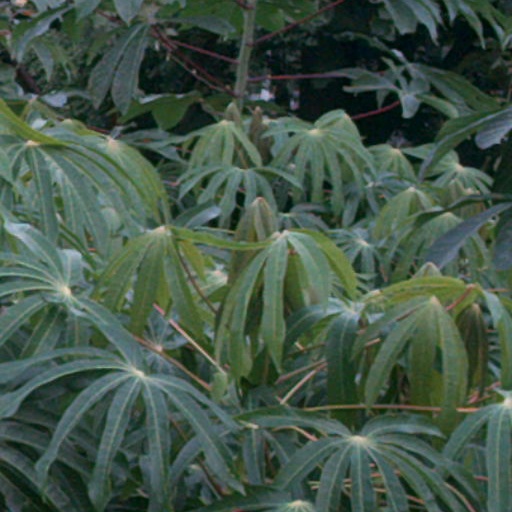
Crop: cassava